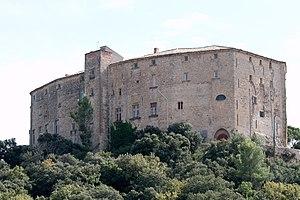
Le château de Meyrargues, Bouches-du-Rhône (France).
Meyrargues est une commune française, située dans le département des Bouches-du-Rhône en région Provence-Alpes-Côte d'Azur. Elle fait partie de la métropole d'Aix-Marseille-Provence depuis le 1ᵉʳ janvier 2016.
Cet article recense les monuments historiques des Bouches-du-Rhône, en France.
Le château de Meyrargues est un château, situé à Meyrargues, à 15 km au nord d'Aix-en-Provence.